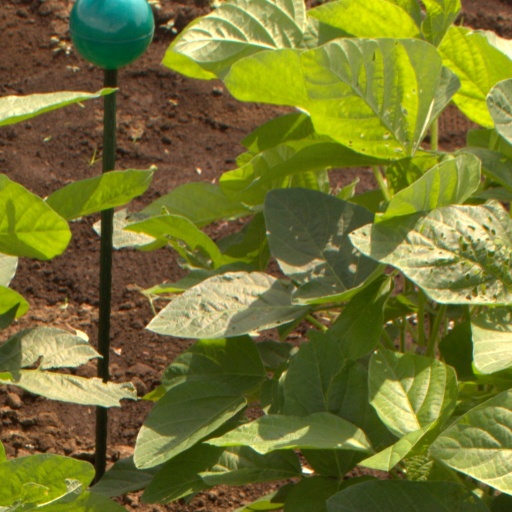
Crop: soybean